Question: Please indicate a possible affordance area of the knife that can be used for holding
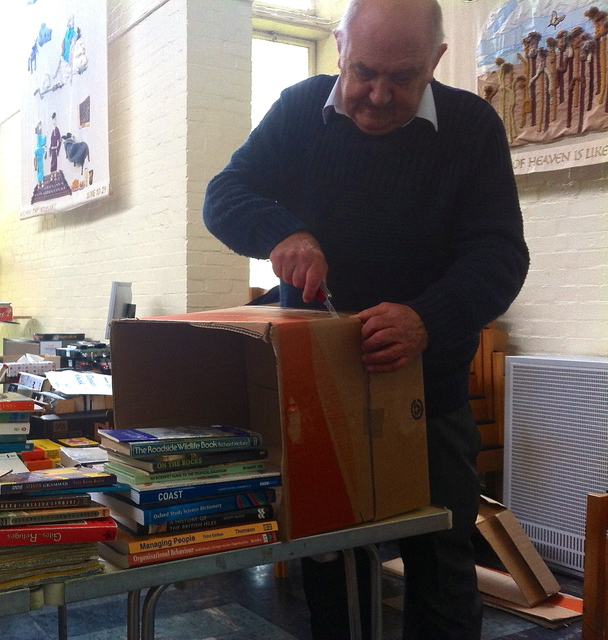
Answer: [293.672, 257.921, 331.988, 302.973]